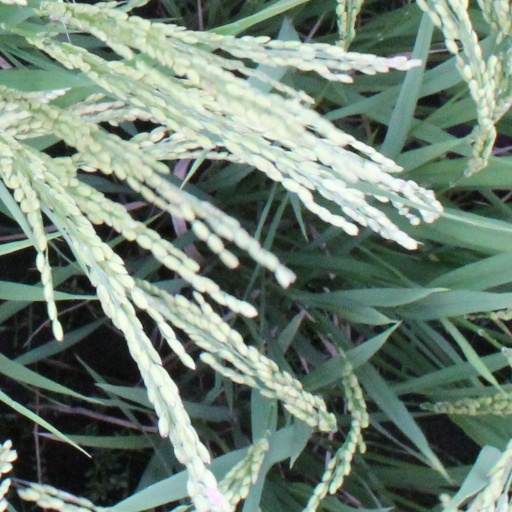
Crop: rice